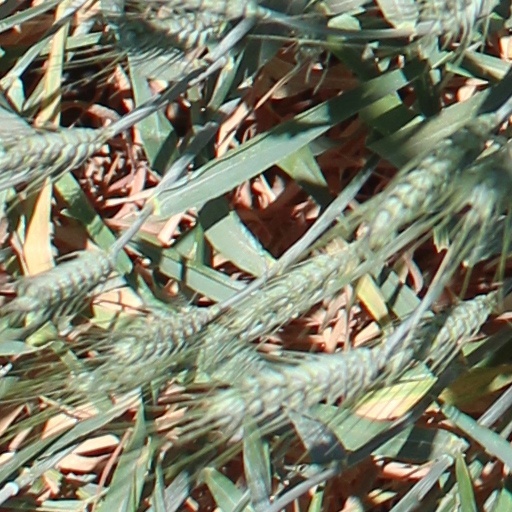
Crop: wheat